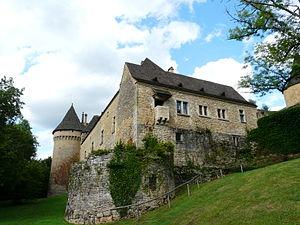
L'angle ouest du château de Coulonges, Montignac, Dordogne, France. This building is inscrit au titre des Monuments Historiques. It is indexed in the Base Mérimée, a database of architectural heritage maintained by the French Ministry of Culture,
Montignac-Lascaux, également appelée Montignac-sur-Vézère ou Montignac, est une commune française située sur la Vézère, dans le département de la Dordogne, en région Nouvelle-Aquitaine. Chef-lieu du canton de Montignac de 1790 à 2015, la commune est devenue à cette date le bureau centralisateur du canton de la Vallée de l'Homme.
Cet article recense les monuments historiques de l'arrondissement de Sarlat-la-Canéda, dans le département de la Dordogne, en France.